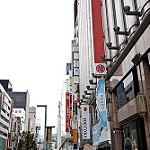
Scene: Outdoor